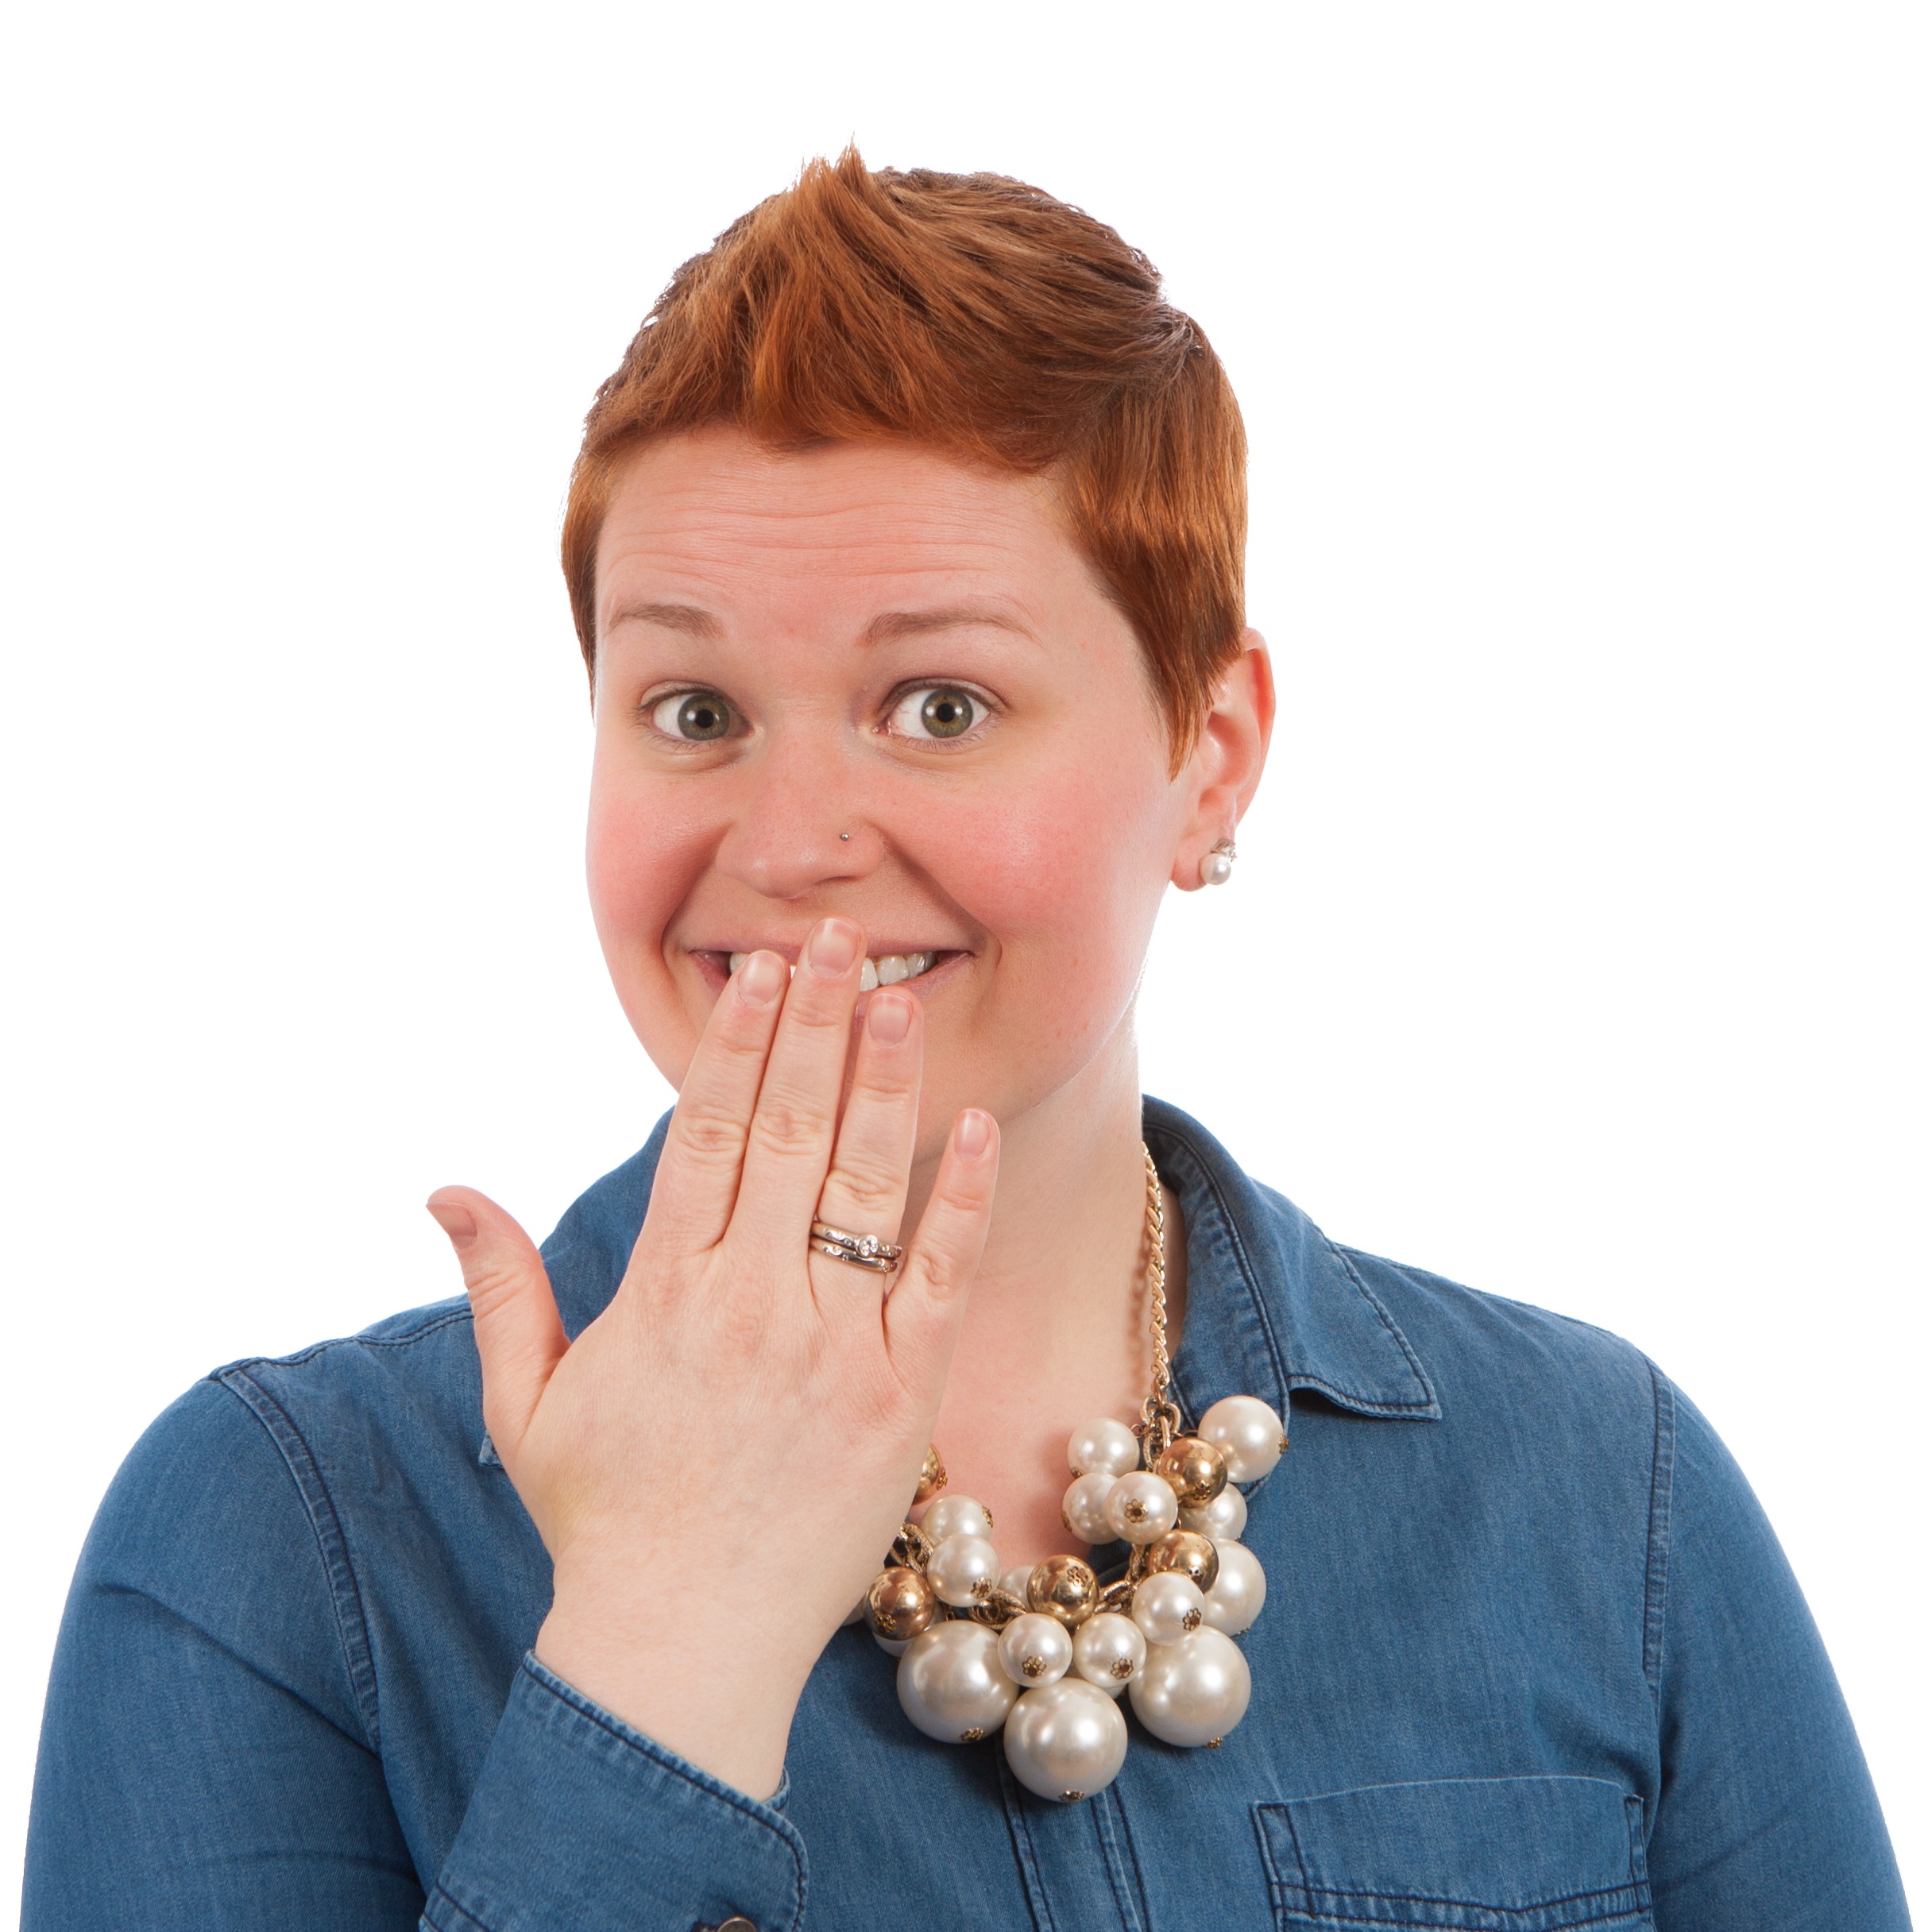
hand, person, people, girl, woman, white, female, finger, ear, mouth, caucasian, posing, face, eating, nose, head, funny, organ, royalty free, poses, sense, elearning, giggle, amused